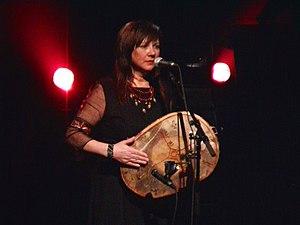
Mari Boine, invitée de Denez Prigent au Théâtre de la Ville de Paris en 2004.
Mari Boine Persen, ou Mari Boine Persen, est une chanteuse norvégienne d'origine saami, née le 8 novembre 1956 au Finnmark, Norvège. Sa musique associe le chant traditionnel des Saami, le joik, avec des sons et des mélodies électro-acoustiques.